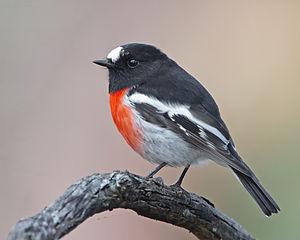
Le Miro boodang est une espèce de passereaux endémique d'Australie. Il appartient à la famille des Petroicidae.
Ceci est une liste des oiseaux endémiques ou quasi-endémiques d'Australie.